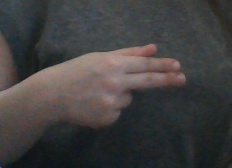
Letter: ghain